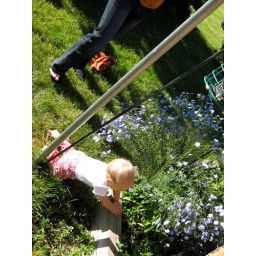
Playing in the flower bed